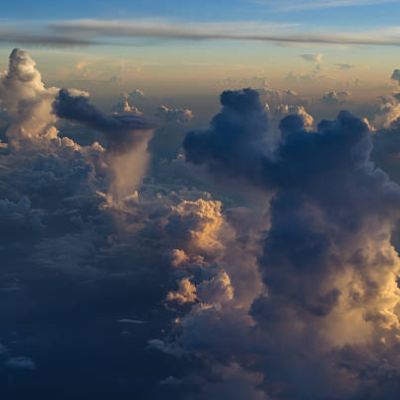
Cloud type: Stratus (St)